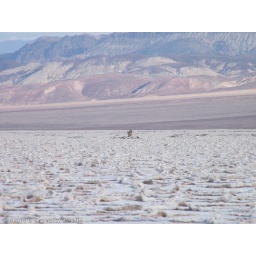
A strange rock standing up in the middle of the Badwater Flats, Death Valley National Park, California